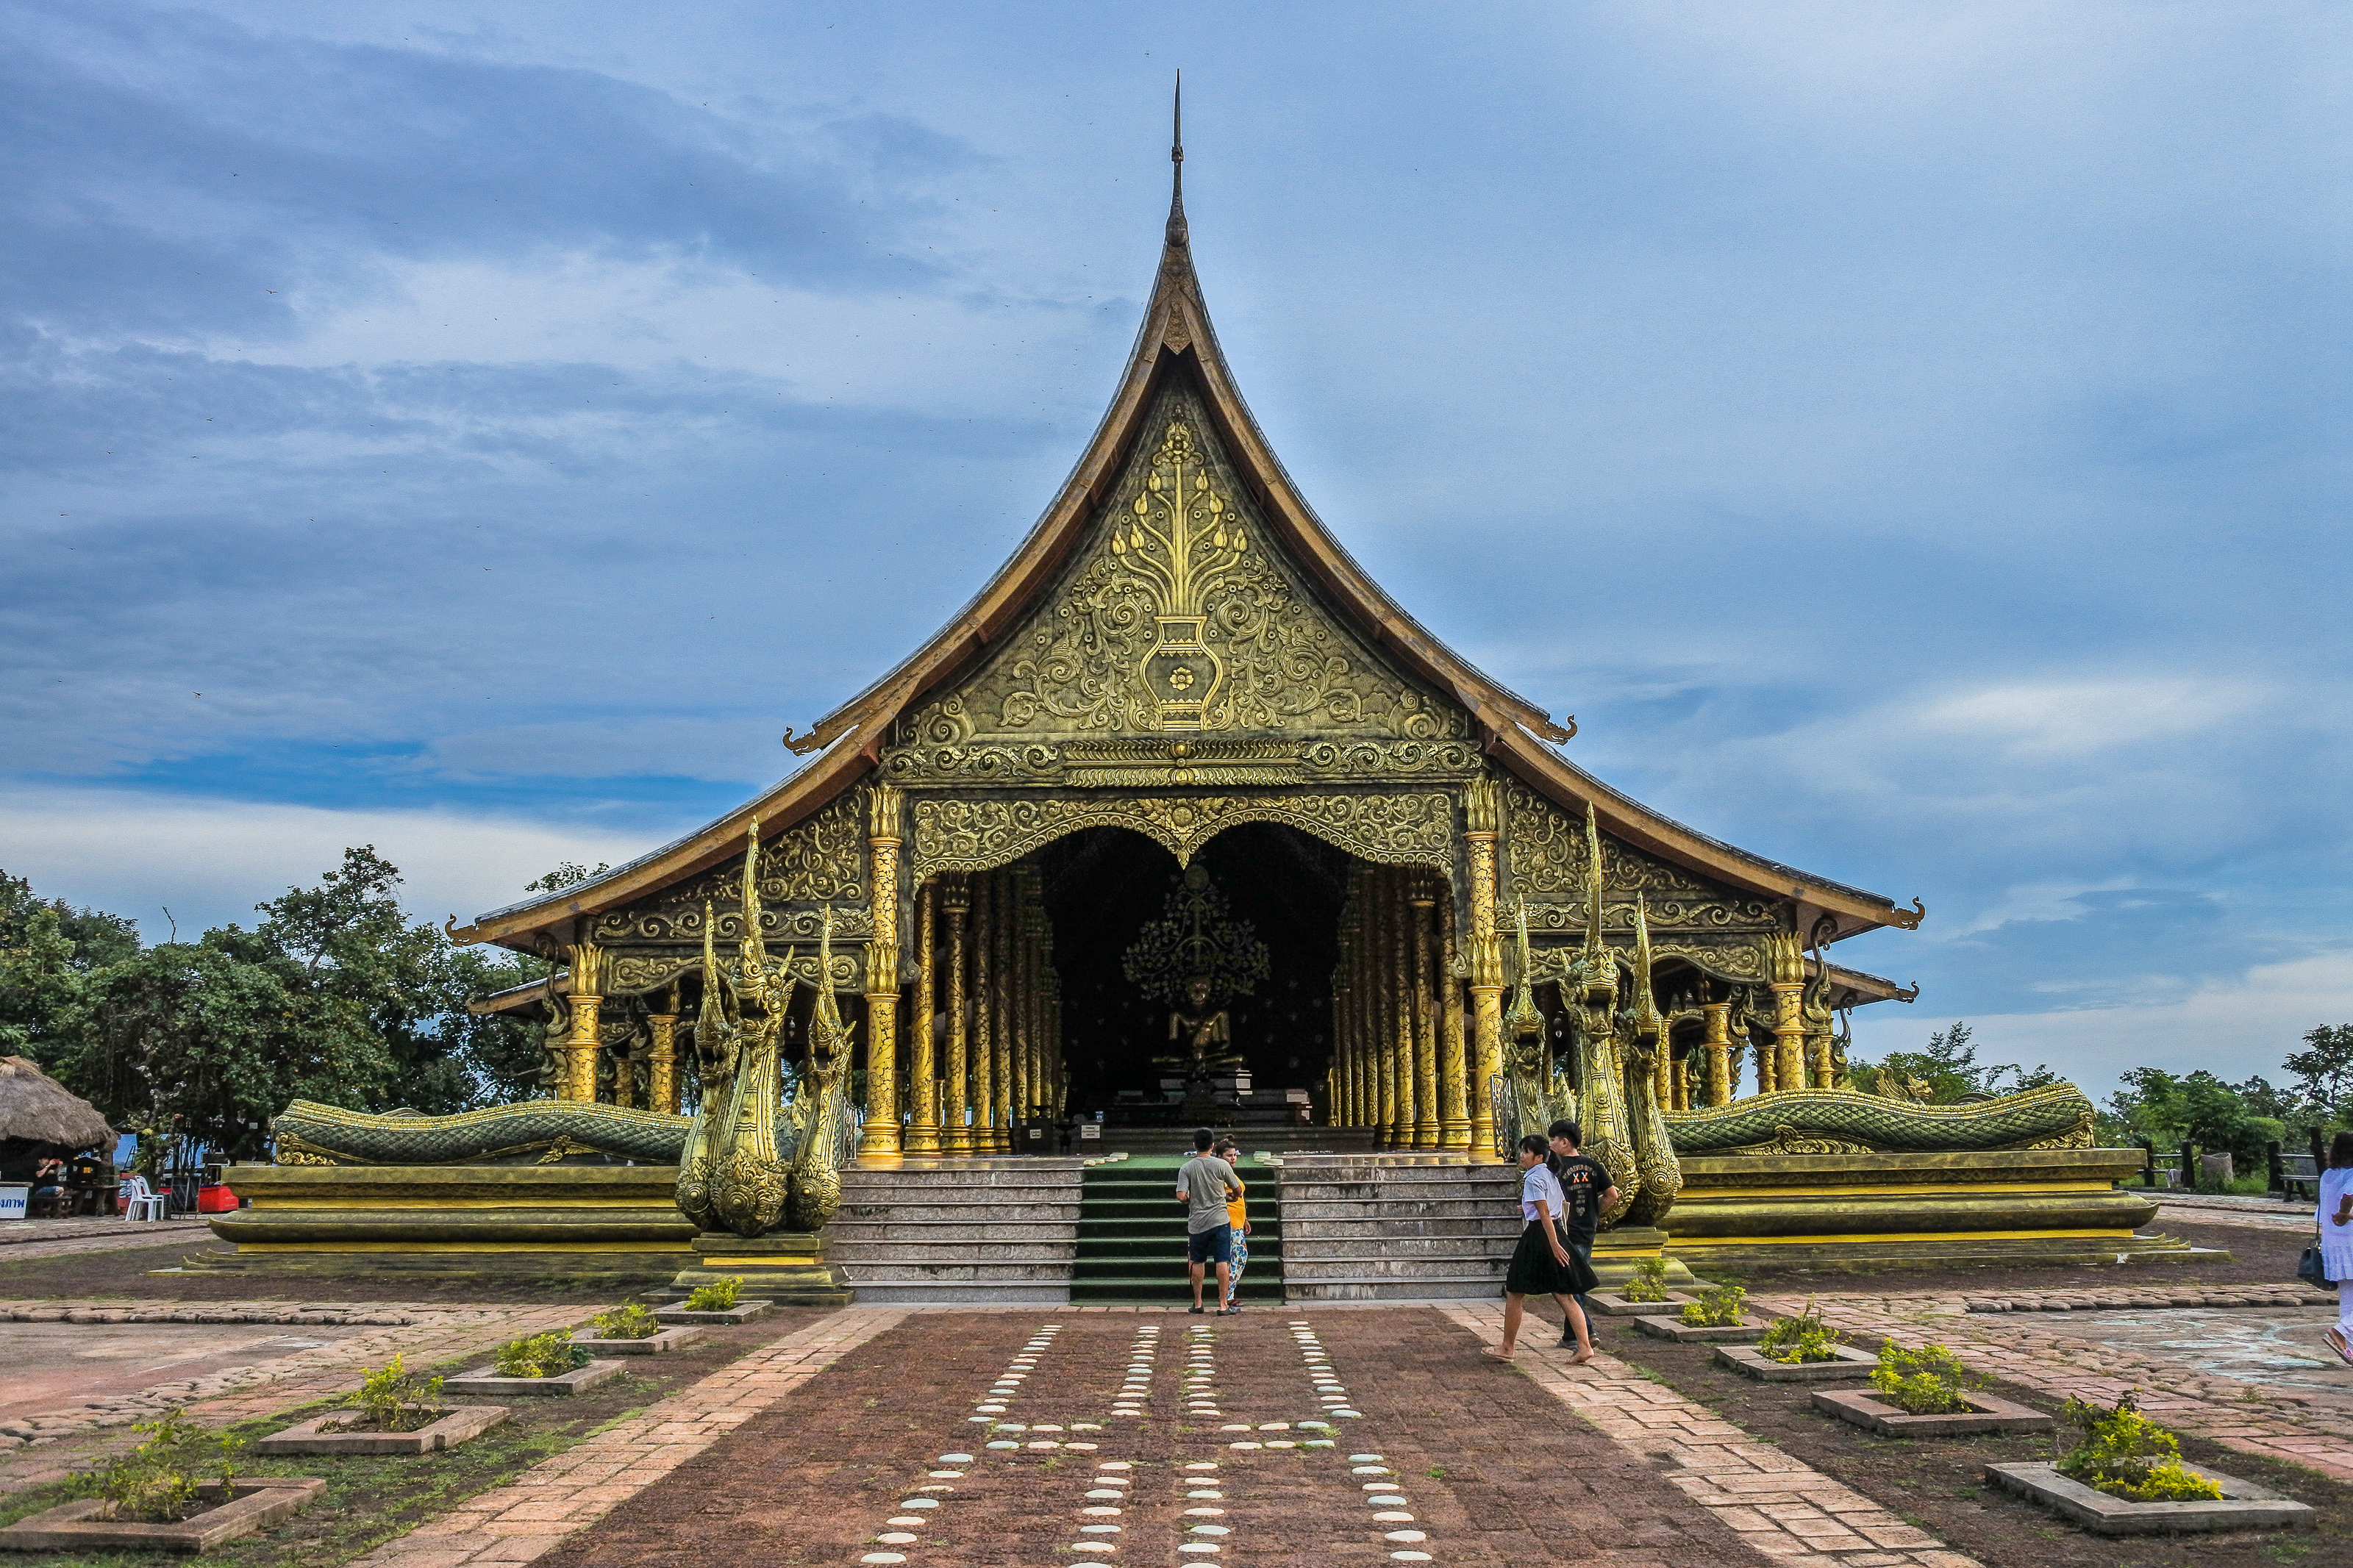
north east, thailand map, beautiful, mountain, buddha, thailand, model, ubon, landmark, guide, buddah, sky, old, esarn, thai, ancient, water, light, background, ubon ratchathani, church, icon, snake, tourism, local, tourist, architecture, art, famous, holy, nature, asia, asian, spirit, wat, buddhism, monk, great, tour, religion, ubonratchathani, blue, culture, meditation, buddhist, sunset, temple, river, travel, landscape, place of worship, building, shrine, historic site, cloud, japanese architecture, tree, chinese architecture, facade, tourist attraction, leisure